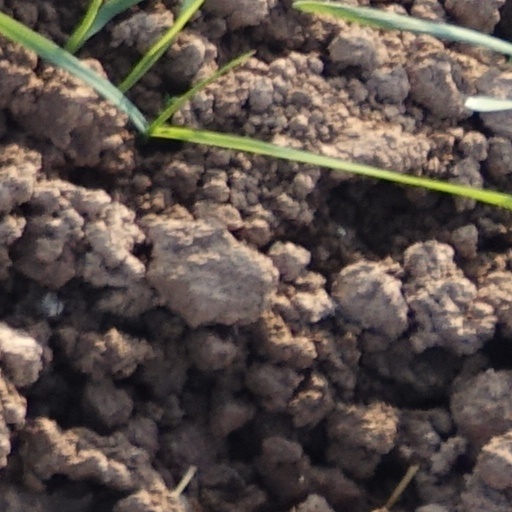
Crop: wheat